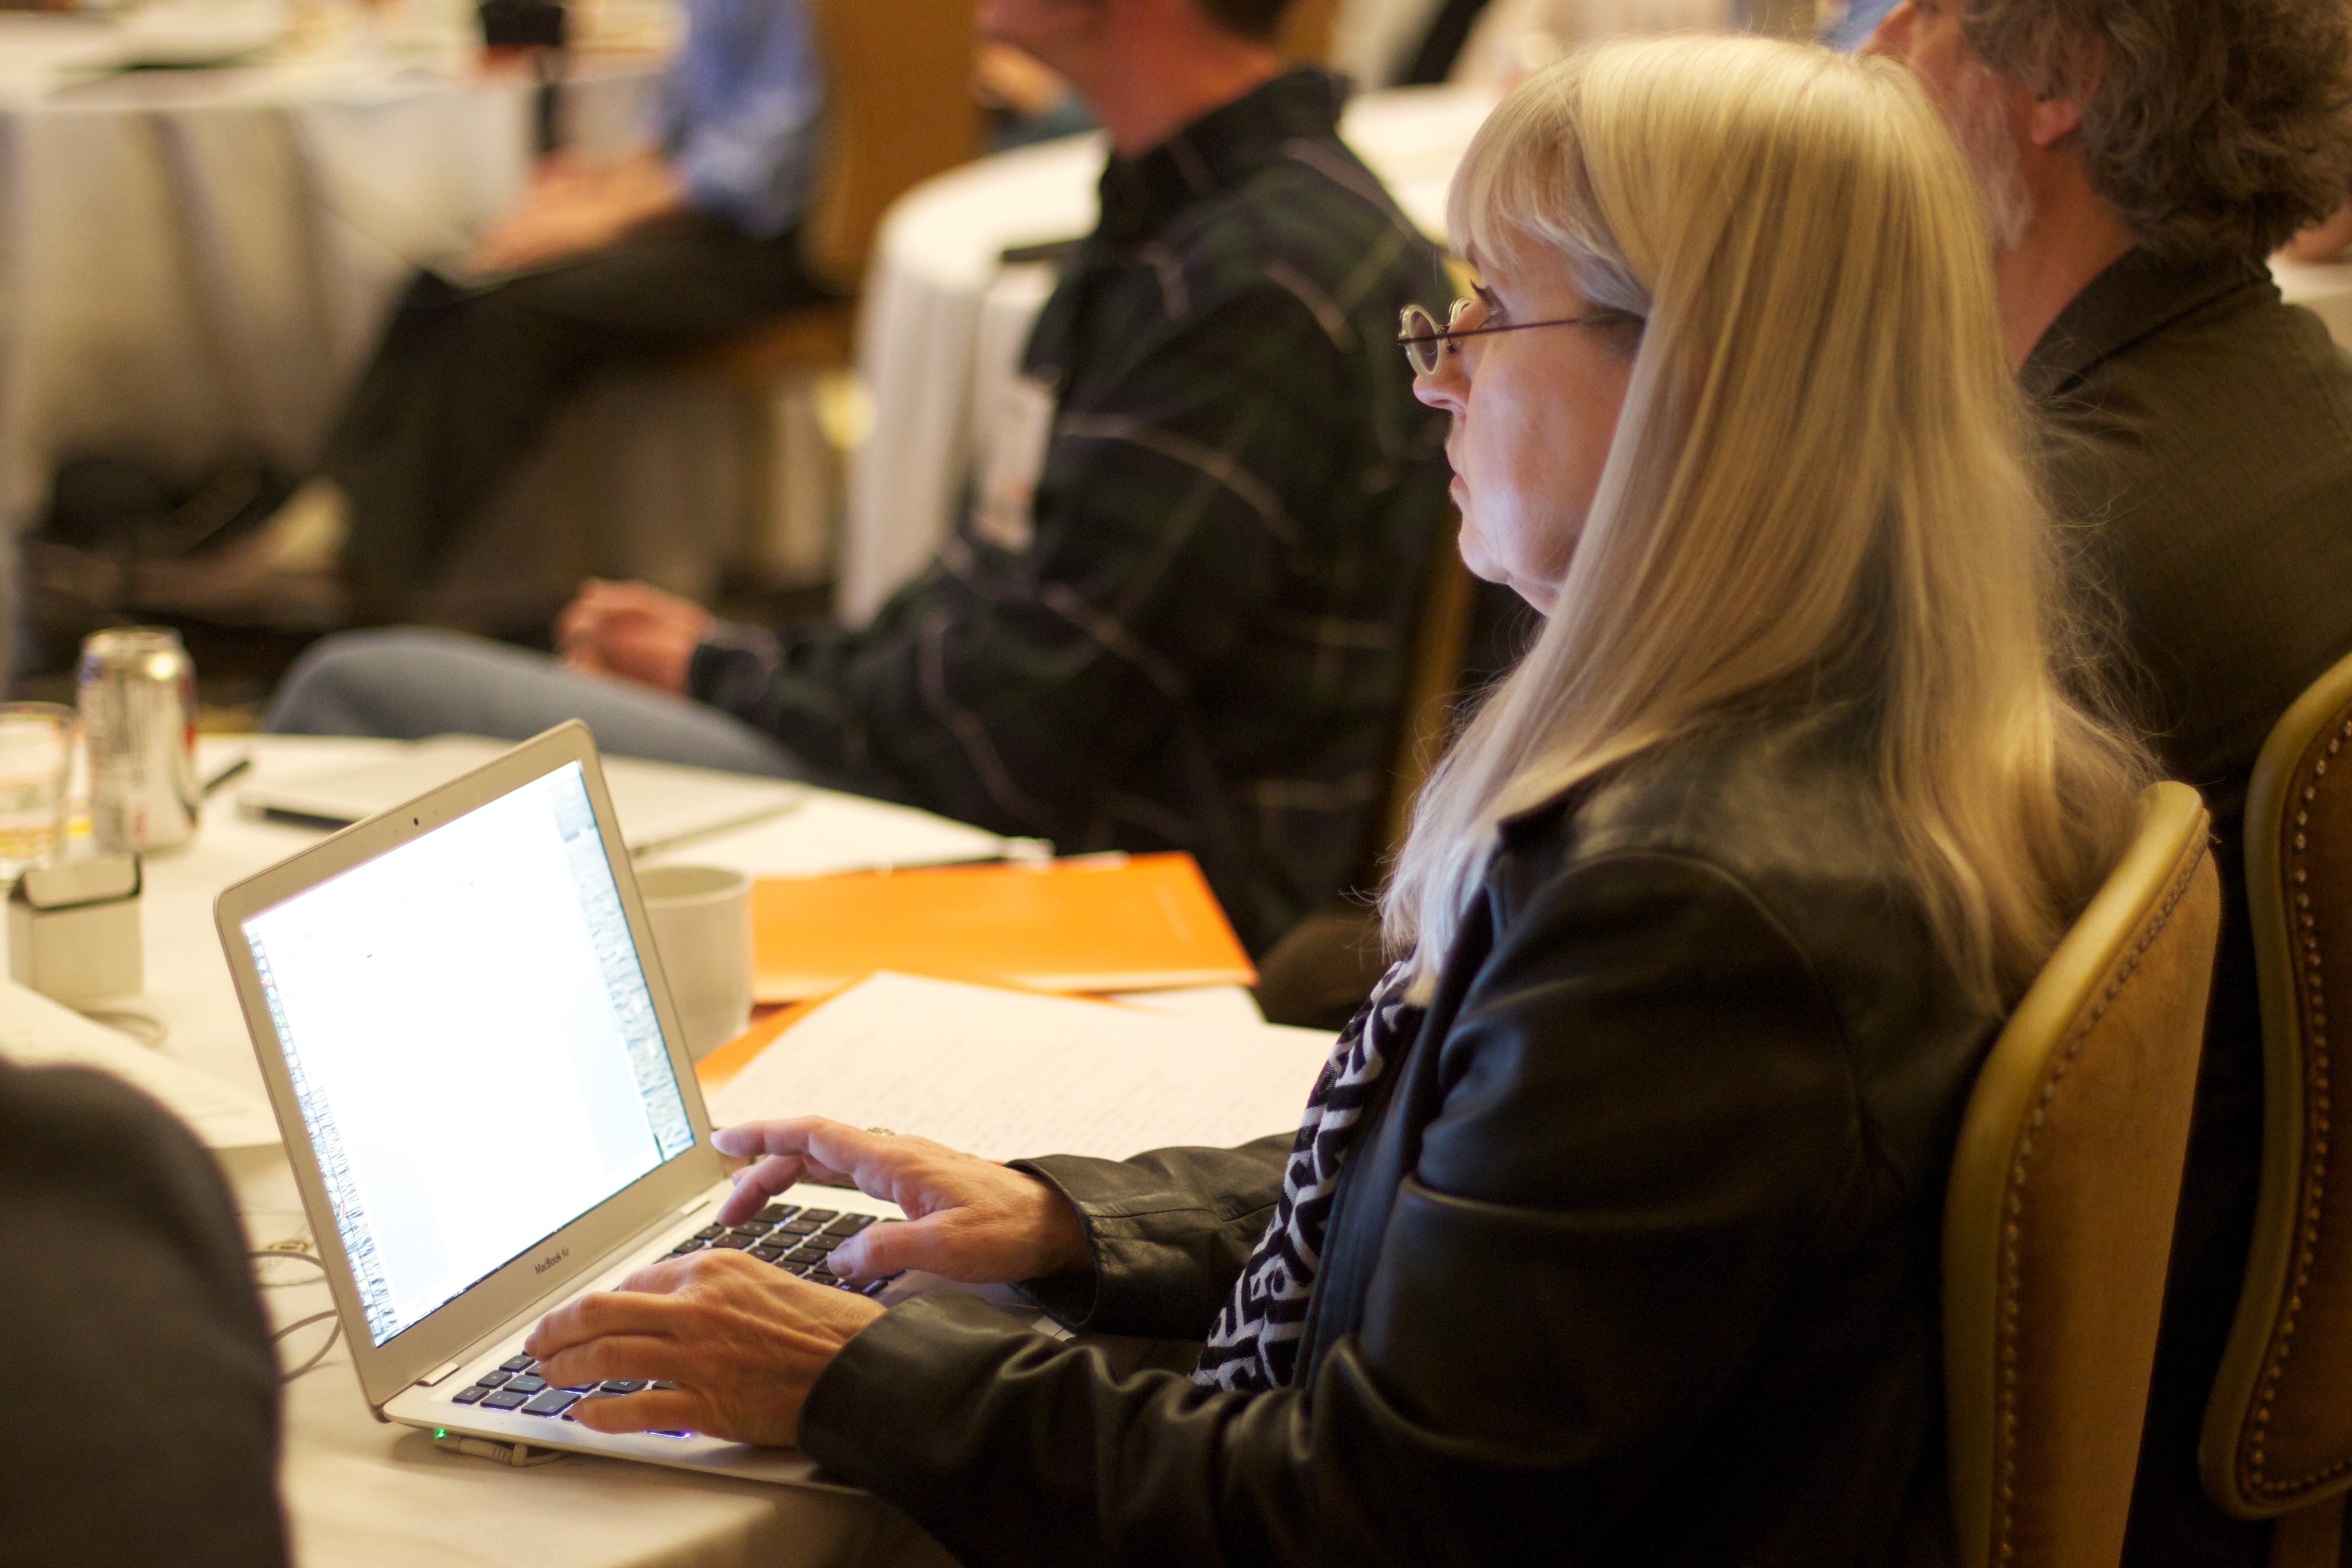
writing, person, conversation, education, learning, clab, nmc, academic conference